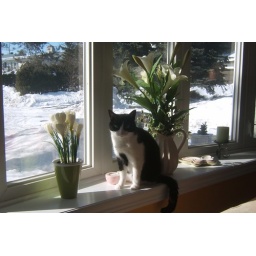
Calamity sitting in the window